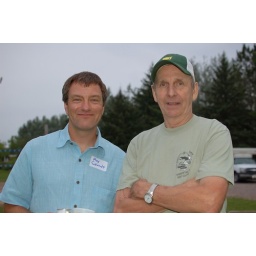
Clancy...and that guy in the blue shirt again.